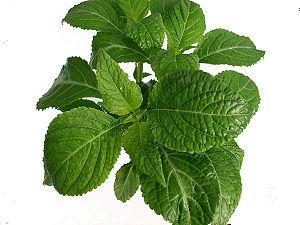
La Sauge des devins ou Salvia divinorum est une plante du genre Salvia et de la famille des Lamiaceae originaire du Mexique. Elle est connue pour ses effets psychotropes enthéogènes ; elle est utilisée dans un cadre mystique traditionnellement chez les Indiens mazatèques lors de rites religieux de divination et de curation.